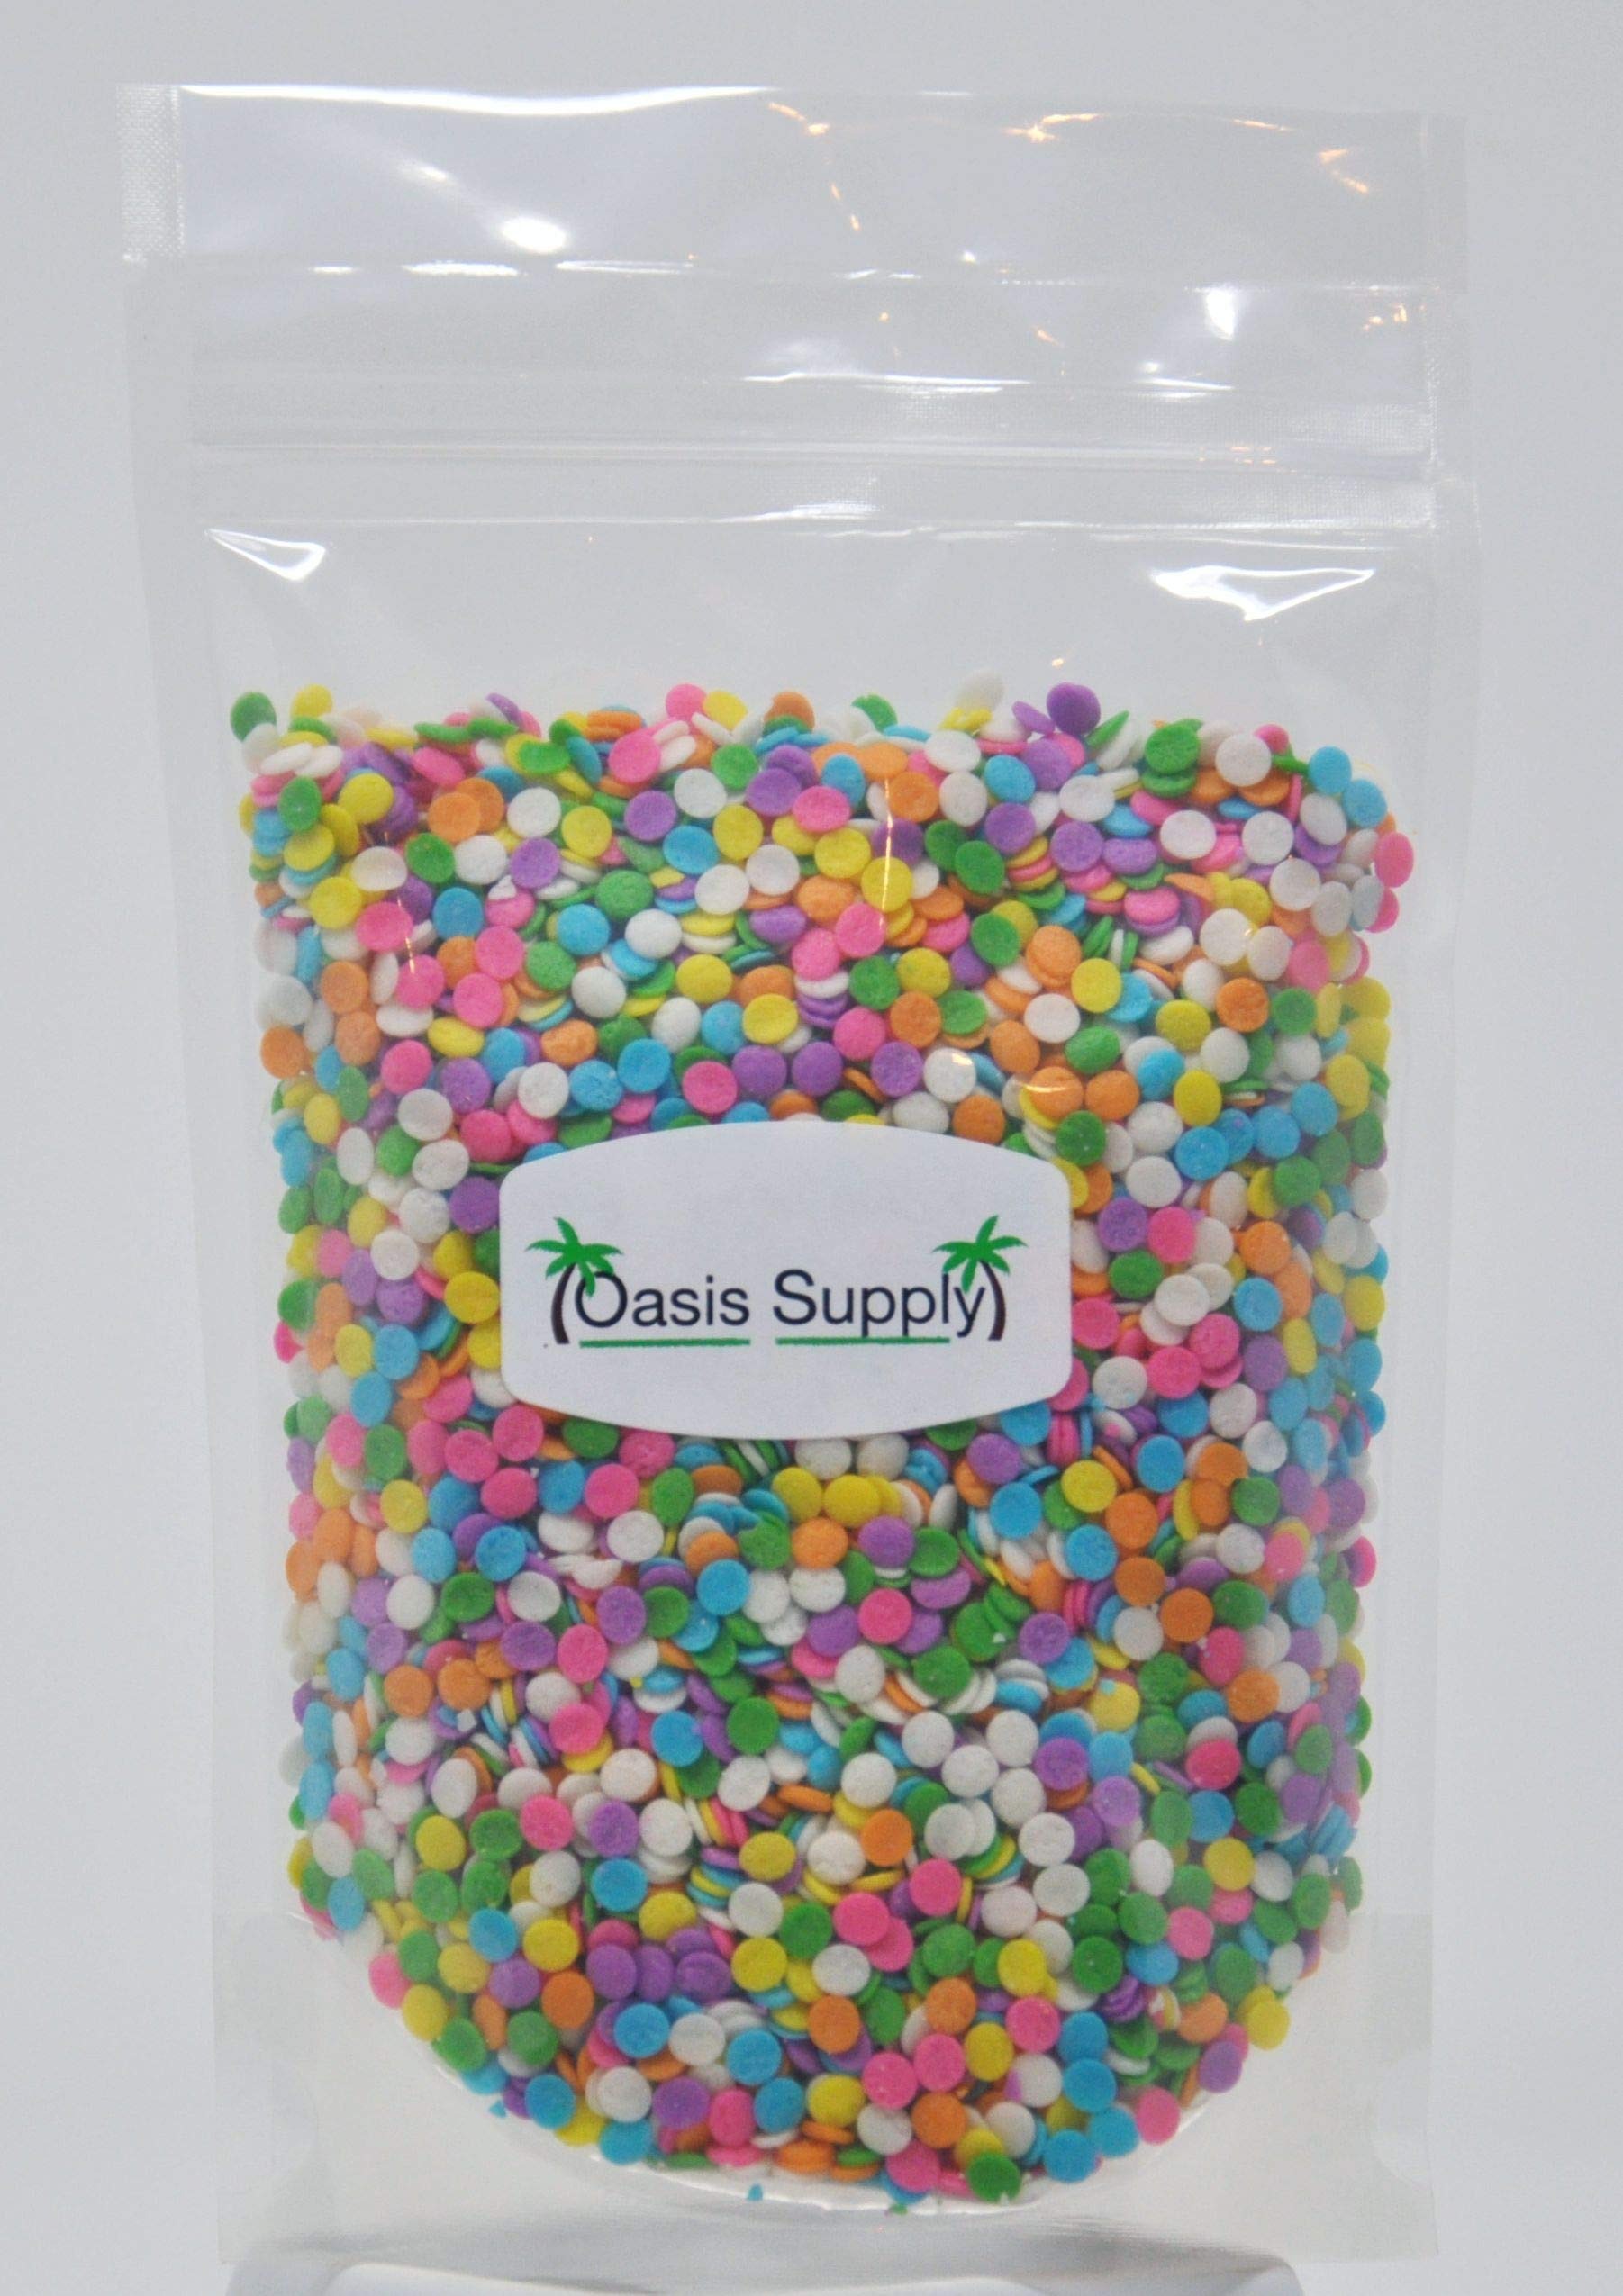
Item Name: Edible Confetti Sprinkles Cake Cookie Cupcake Quins Pastel Sequin (5 Pound)
Bullet Point 1: Bring life to your birthday treats by topping them with this colorful mix
Bullet Point 2: Try adding them to cakes, cookies and brownies for an added treat
Bullet Point 3: Edible Confetti Sprinkles mix will turn any cake or cookie into a festive party treat!
Bullet Point 4: Add color and personality to your chocolates and bring them to life. All designs are perfectly sized for decorating fine chocolates and candy.
Bullet Point 5: Safely packaged to ship direct to your door, with impact tested packaging
Value: 1.0
Unit: Count

Price: 31.99